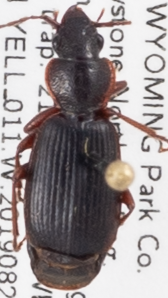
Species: Cymindis cribricollis
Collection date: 2019-08-21
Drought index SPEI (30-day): -0.072
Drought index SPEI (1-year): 0.498
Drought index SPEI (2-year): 1.058